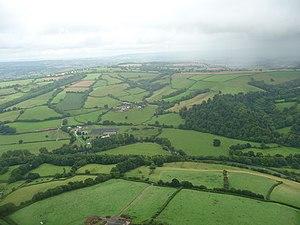
En écologie du paysage, dans un système hétérogène où l'on étudie la connectivité entre habitats « Tâches d'habitat/corridors/matrice », la matrice écopaysagère désigne généralement l'élément dominant d'un paysage « caractérisé par une certaine uniformité d'occupation du sol », observé à la fois en tant que support et en tant que produit de la biodiversité.